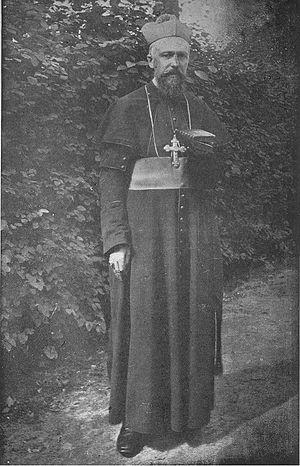
Mgr Joseph Van Reeth à Galle, Sri Lanka
Joseph Van Reeth, né le 6 août 1843 à Anvers et décédé le 11 septembre 1923 à Galle, est un prêtre jésuite belge, missionnaire et, en 1895, premier évêque du diocèse de Galle à Ceylan.